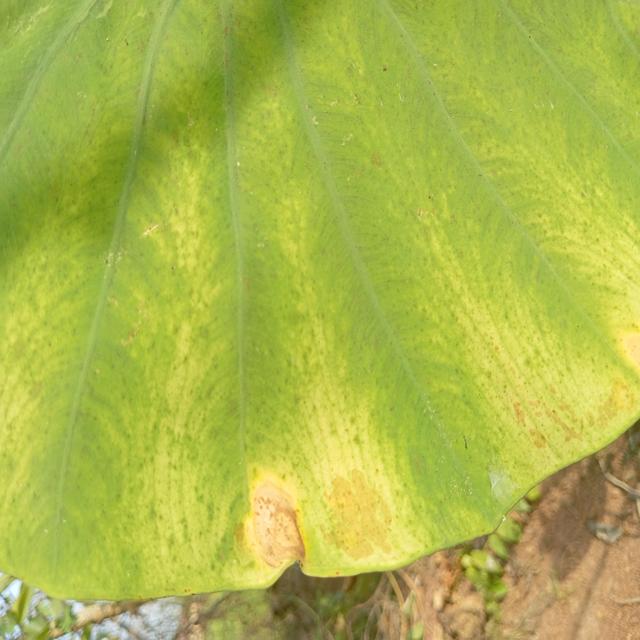
Label: Mid_Blight